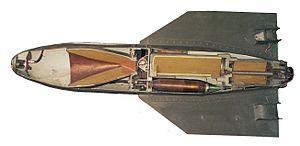
Missile ENTAC. Journées Nation Défense, Esplanade des Invalides, Paris, France, 24-25 septembre 2005
Un missile est un projectile autopropulsé et guidé, constitué de :
Un missile antichar est un missile destiné à détruire un char. Ces missiles peuvent être tirés :
L'Entac était un missile antichar filoguidé français, développé au début des années 1950 par la DTAT. Adopté par l'armée française en 1958, il fut produit par Nord-Aviation, qui devint en 1970 la société aerospatiale.